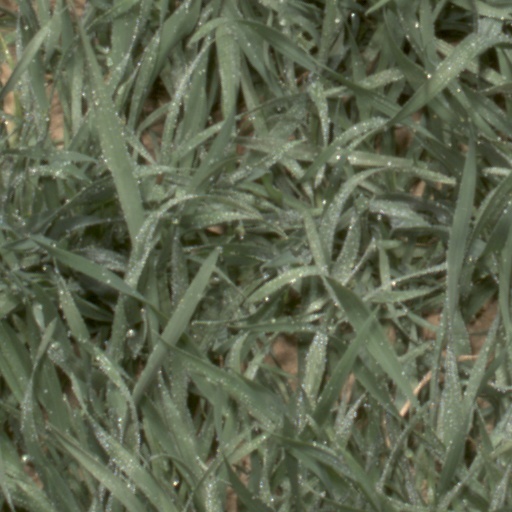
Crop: wheat